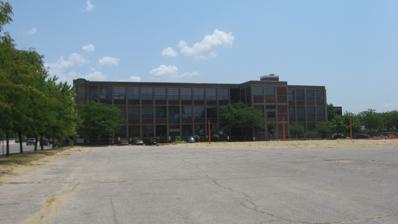
Building: Stephenson Underwear Mill
Country: United States of America
Year built: 1916
United States historic place Stephenson Underwear Mill U.S. National Register of Historic Places Stephenson Underwear Mill, July 2012 Show map of Indiana Show map of the United States Location 322 E. Colfax Ave., South Bend, Indiana Coordinates 41°40′39″N 86°14′55″W / 41.67750°N 86.24861°W / 41.67750; -86.24861 Area less than one acre Built 1916 ( 1916 ) NRHP reference No. 95000197 Added to NRHP September 28, 1995 Stephenson Underwear Mill is a historic textile mill located at South Bend , St. Joseph County, Indiana . It was built in 1916, and is a three-story, rectangular, nine-bay reinforced concrete building with brick curtain walls.  It features a parapet with concrete coping and concrete panels on each side of the front panels. The building was rehabilitated for use as apartments in the early-1990s. It was listed on the National Register of Historic Places in 1995. References